Miniskirt

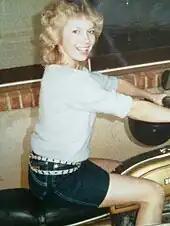
A young woman from the mid-1980s wearing a denim miniskirt with two thin belts or a single double-wrap belt.

The idea that John Bates, rather than Quant or Courrèges, innovated the miniskirt had an influential champion in Marit Allen, who as editor of the influential "Young Ideas" pages for UK "Vogue", kept track of up-and-coming young designers. In 1966 she chose Bates to design her mini-length wedding outfit in white gabardine and silver PVC. In January 1965 Bates's "skimp dress" with its "short-short skirt" was featured in "Vogue," and would later be chosen as the Dress of the Year. Bates was also famous for having designed mini-coats and dresses and other outfits for Emma Peel (played by Diana Rigg) in the TV series "The Avengers", although the manufacturers blocked his request for patterned tights to enable Emma Peel to fight in skirts if necessary.